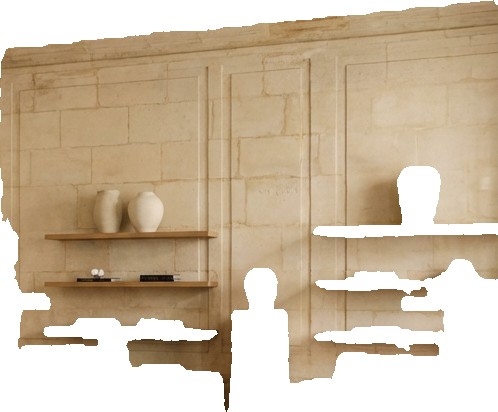
Surface category: wall